The Reluctant Dragon (1941 film)

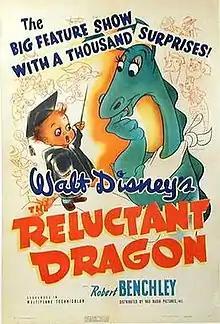
Original theatrical poster

The Reluctant Dragon is a 1941 American live-action/animated anthology comedy film produced by Walt Disney, directed by Alfred Werker, and released by RKO Radio Pictures on June 27, 1941. Essentially a tour of the then-new Walt Disney Studios facility in Burbank, California, the film stars Algonquin Round Table member, film actor, writer and comedian Robert Benchley and many Disney staffers such as Ward Kimball, Fred Moore, Norman Ferguson, Clarence Nash, and Walt Disney, all as themselves.